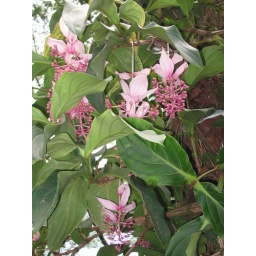
Unknown plant in tree